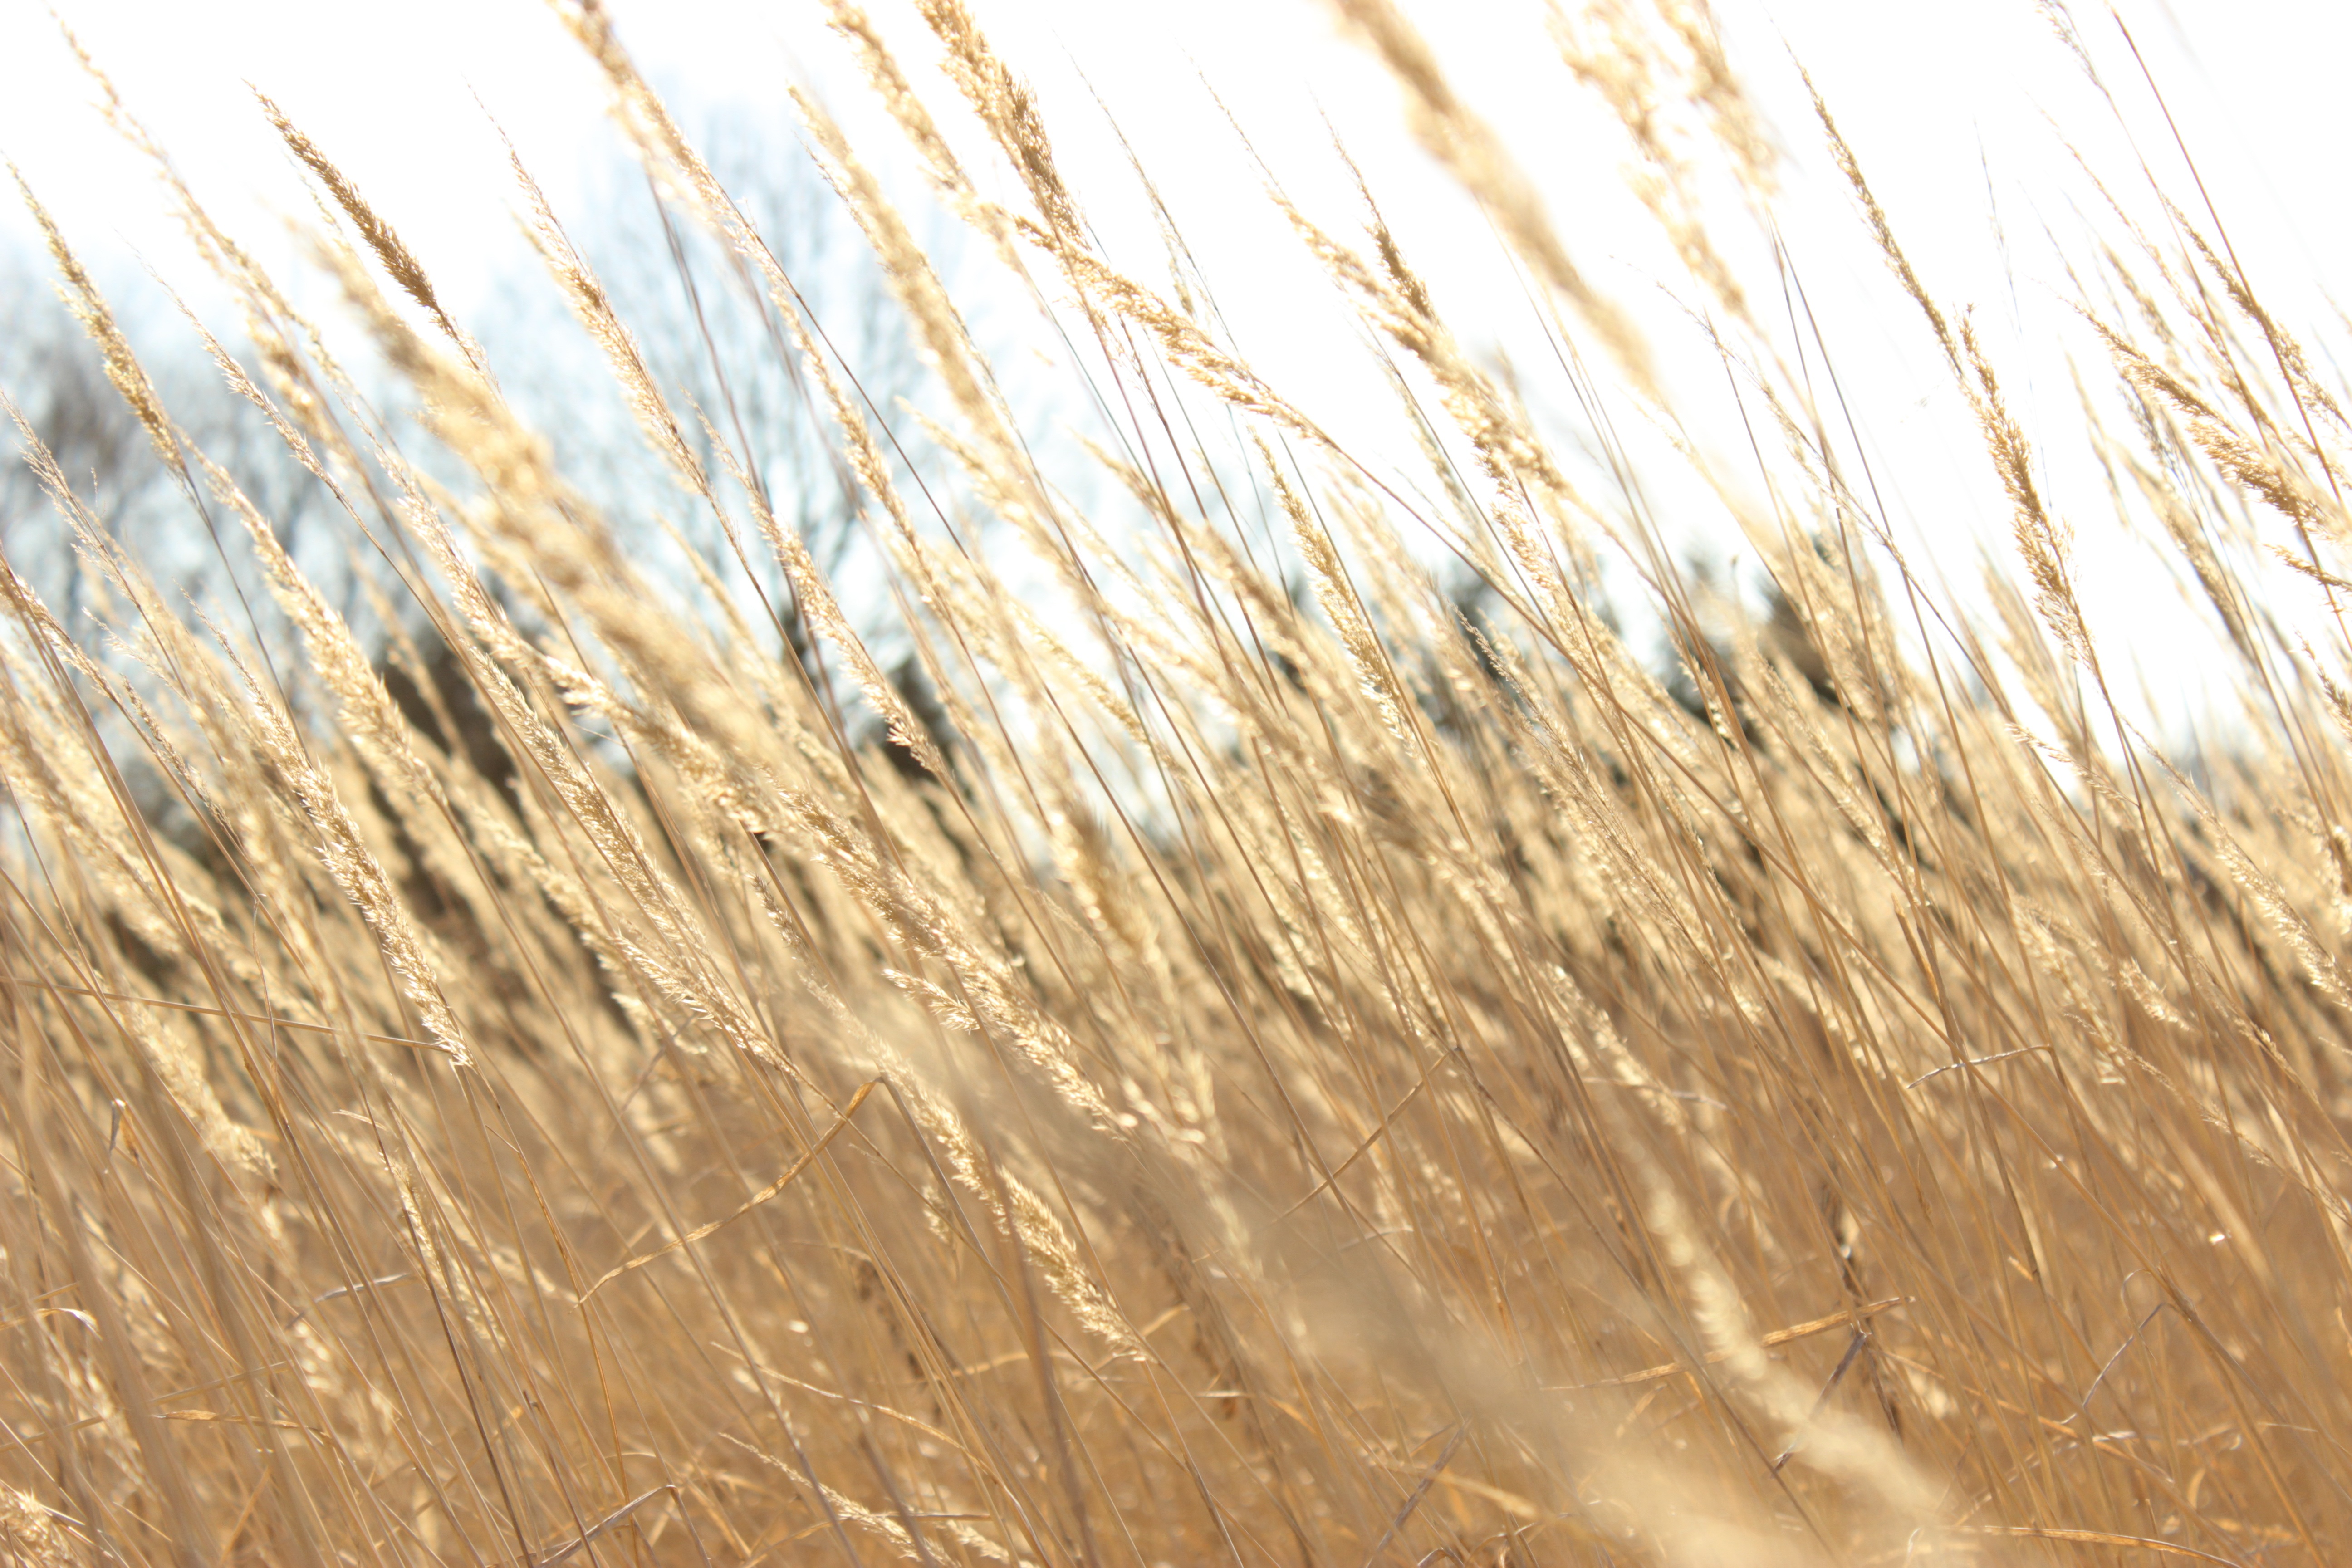
landscape, nature, grass, sand, plant, sun, field, wheat, prairie, sunlight, soil, agriculture, close up, grassland, grasses, steppe, halme, flowering plant, blades of grass, grass family, land plant, phragmites